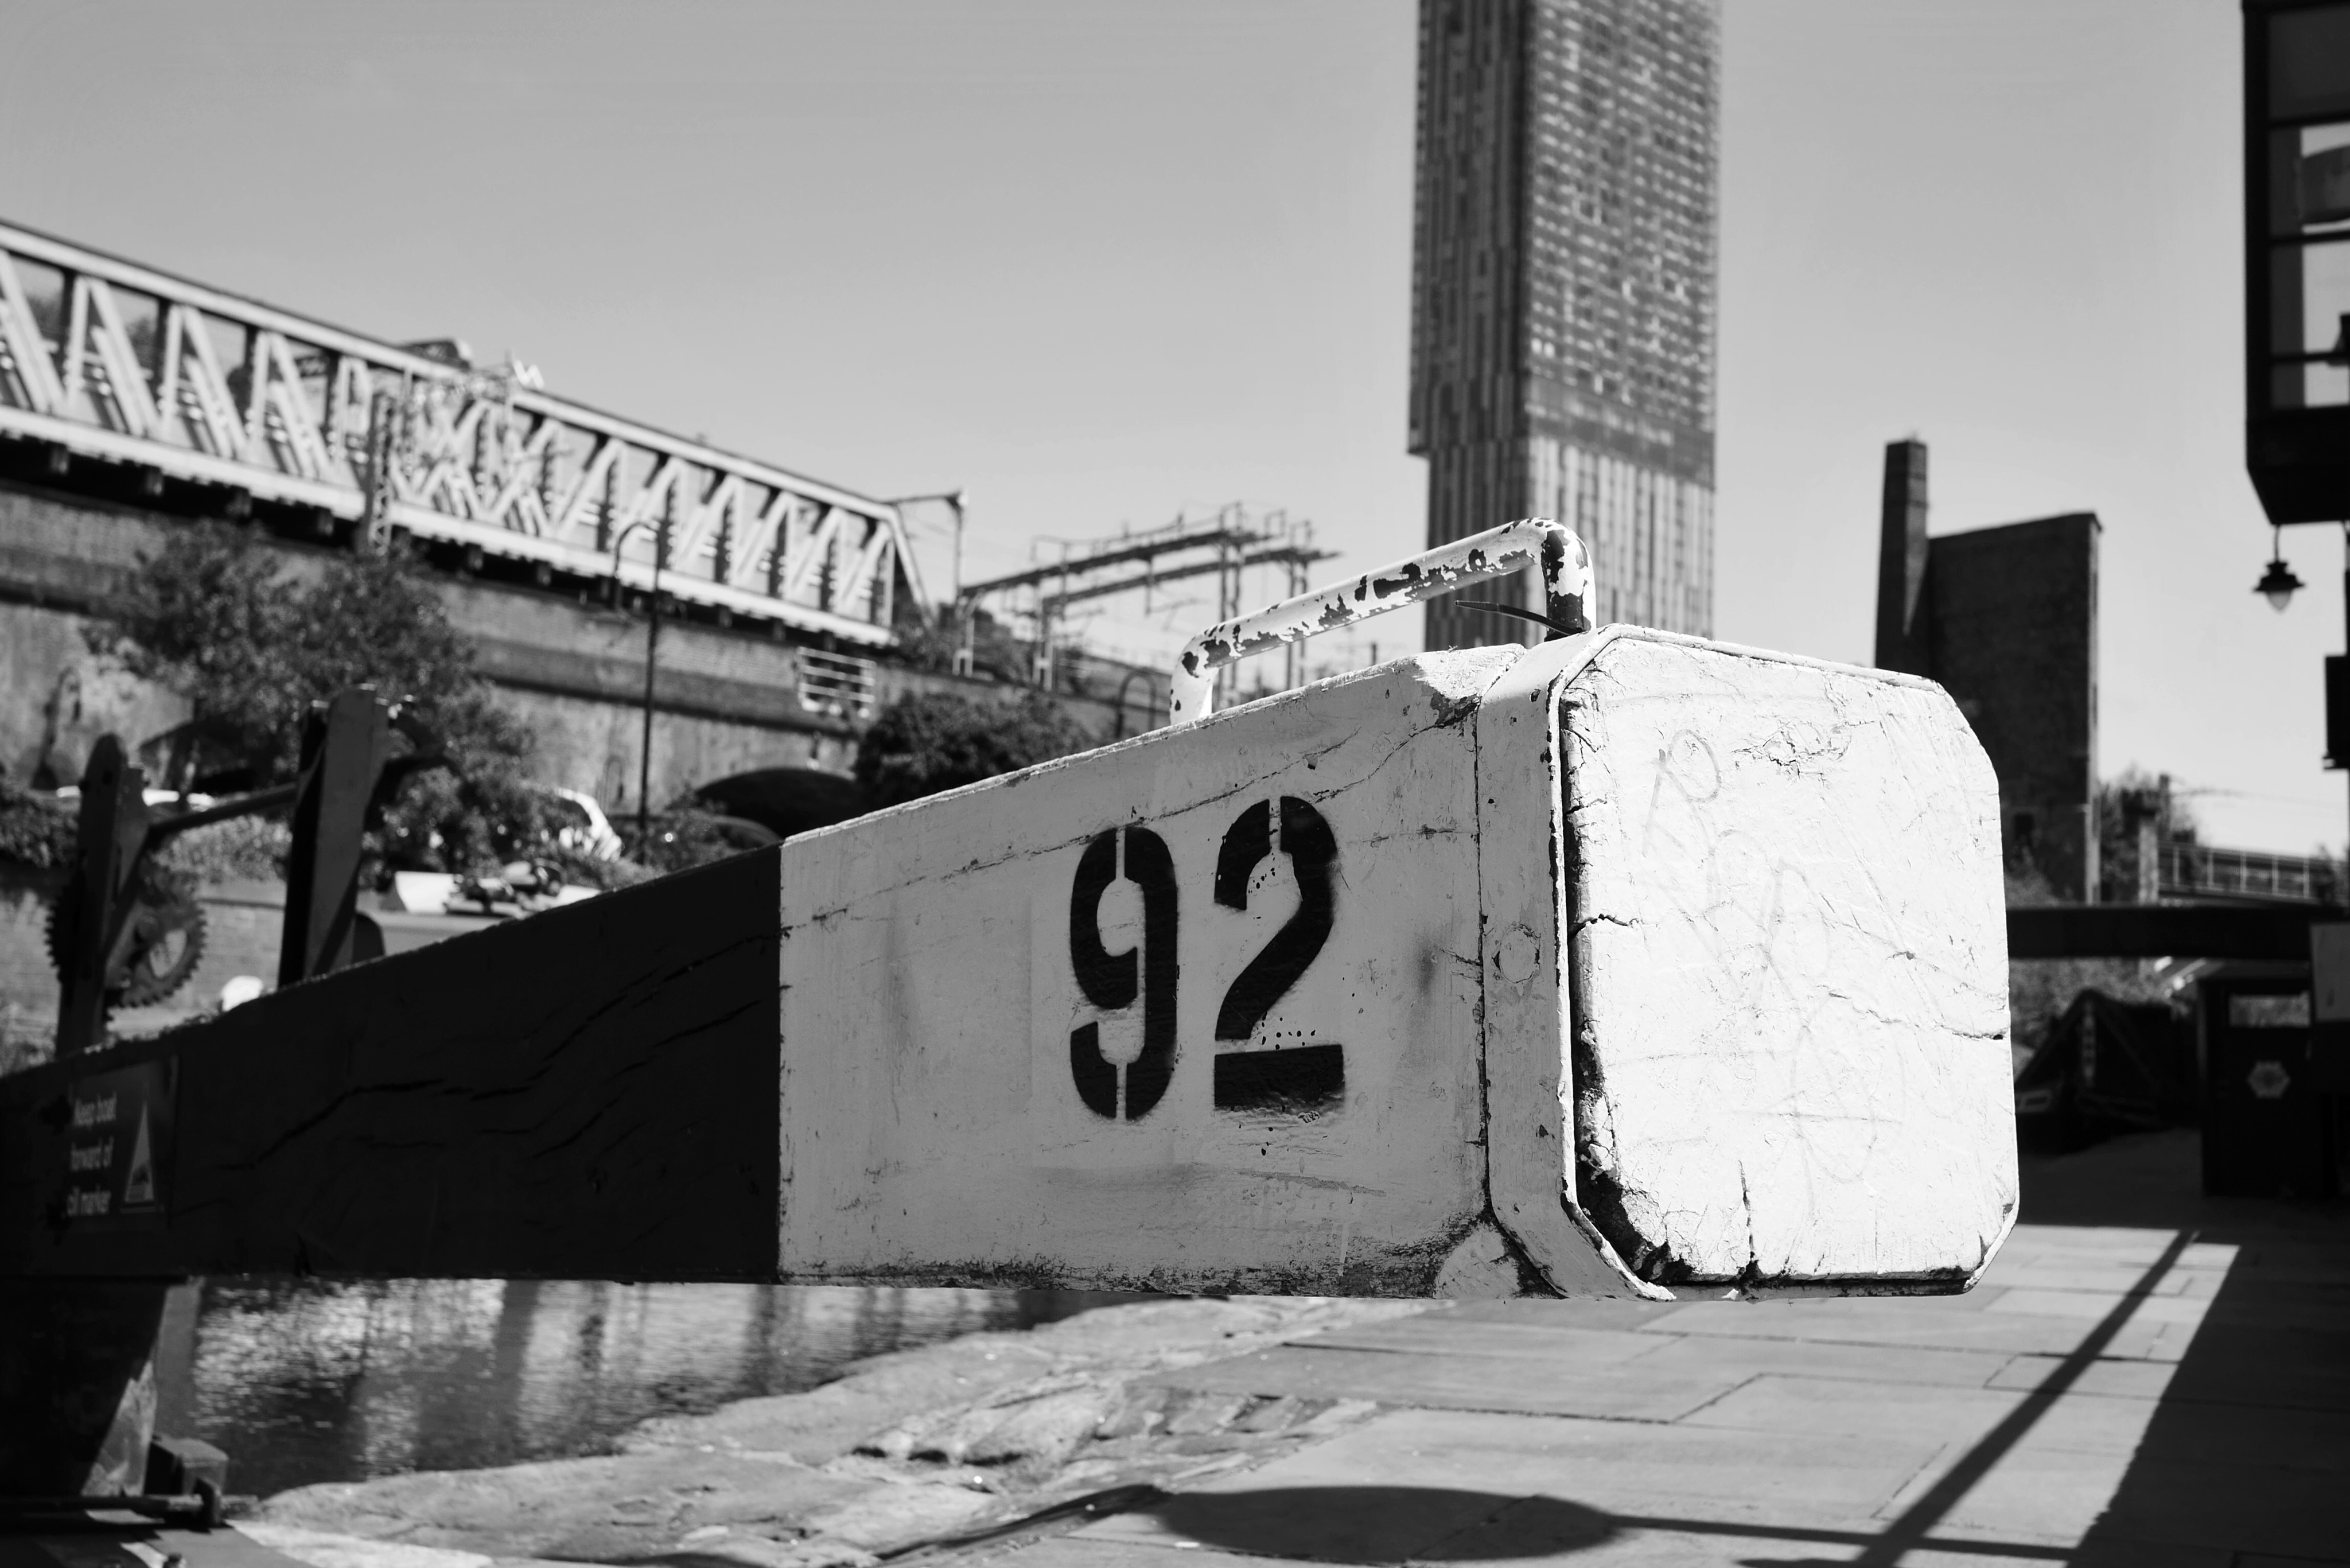
black and white, road, white, street, photography, black, monochrome, art, infrastructure, photograph, shape, urban area, monochrome photography